Sheshatshiu Innu First Nation

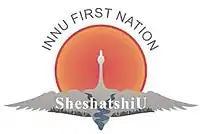

The Sheshatshiu Innu First Nation is located in the province of Newfoundland and Labrador, Canada. This First Nations band government is centred on the community of Sheshatshiu.